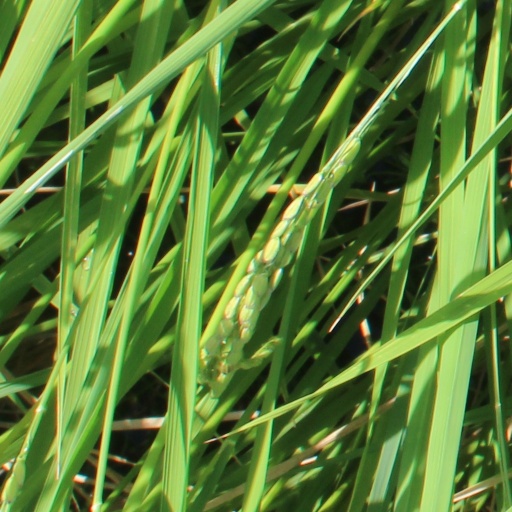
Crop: rice